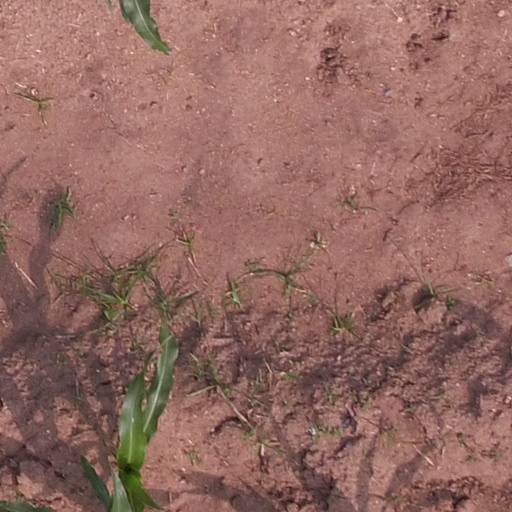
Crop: maize; corn